Denmark–Netherlands relations

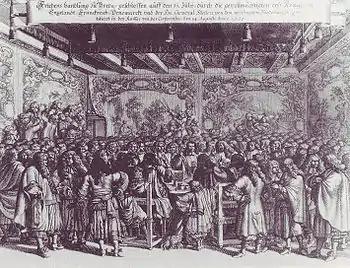
Contemporary engraving of the conclusion of the peace at Breda Castle.

In the Second Anglo-Dutch War, Denmark participated side by side with the Dutch Empire against the Kingdom of England, from 4 March 1665 until 31 July 1667. The war ended in a Dutch victory, and the Treaty of Breda was signed.